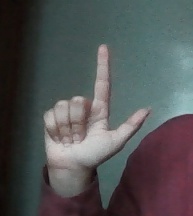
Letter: laam